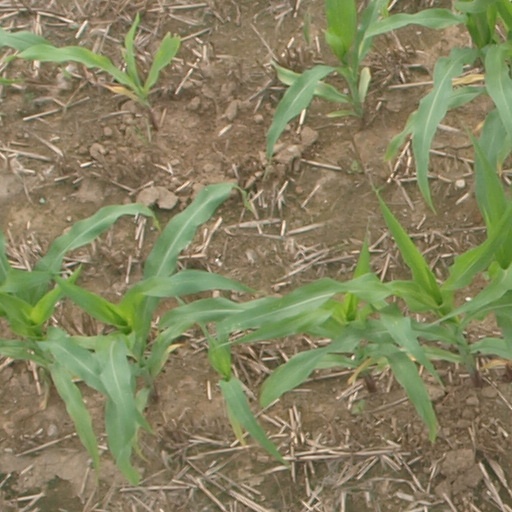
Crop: maize; corn